Tony Lock

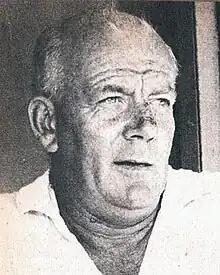
Tony Lock in 1970

Graham Anthony Richard Lock (5 July 1929 – 30 March 1995) was an English cricketer, who played primarily as a left-arm spinner. He played in 49 Test matches for England taking 174 wickets.